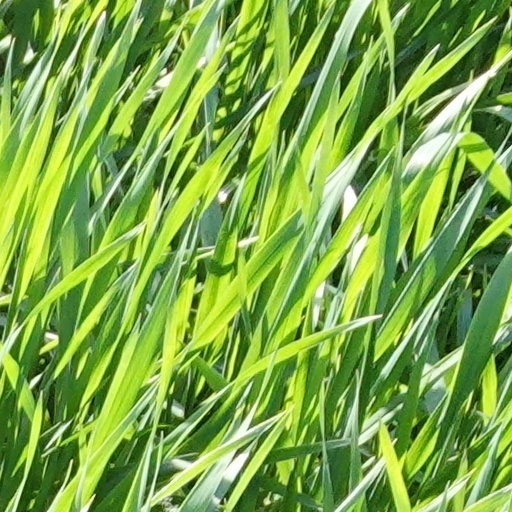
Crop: wheat